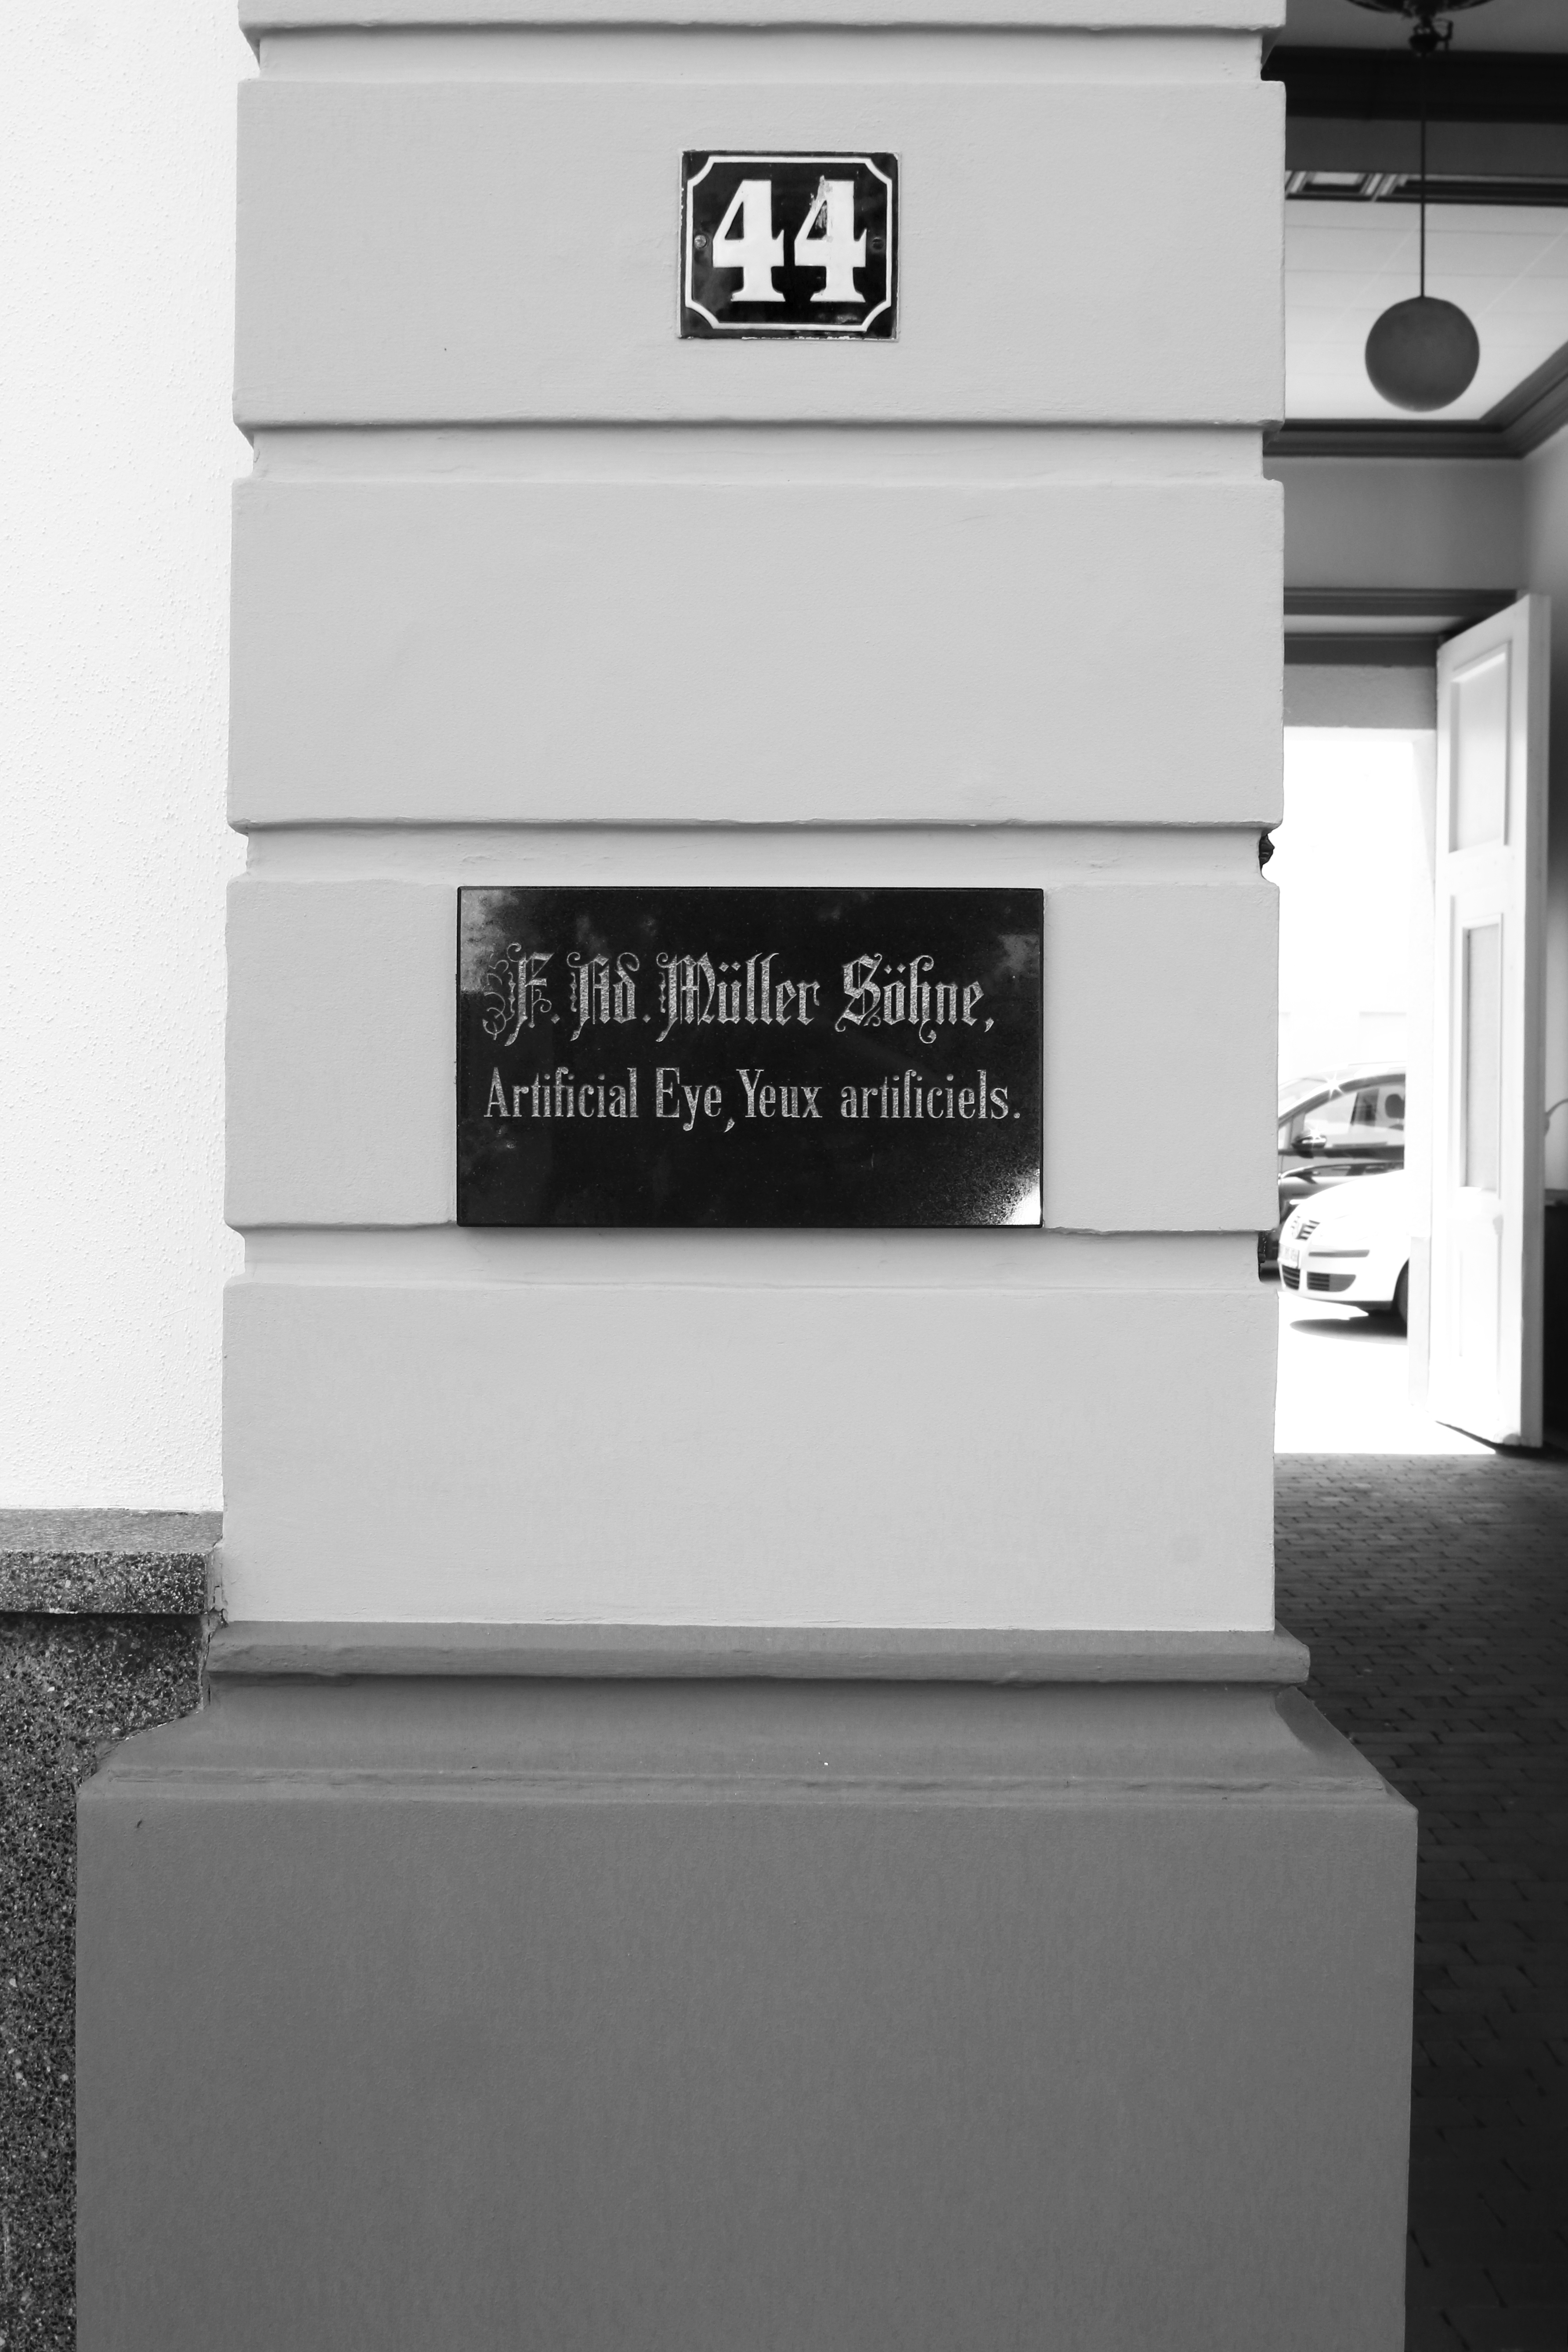
white, black, furniture, monochrome, brand, bw, blackandwhite, blackwhite, germany, alemania, allemagne, sw, schwarzweiss, schwarzweis, germania, hesse, hassia, hessen, schwarzweissfotografie, schwarzweisfotografie, wiesbaden